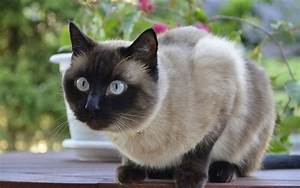
Label: images